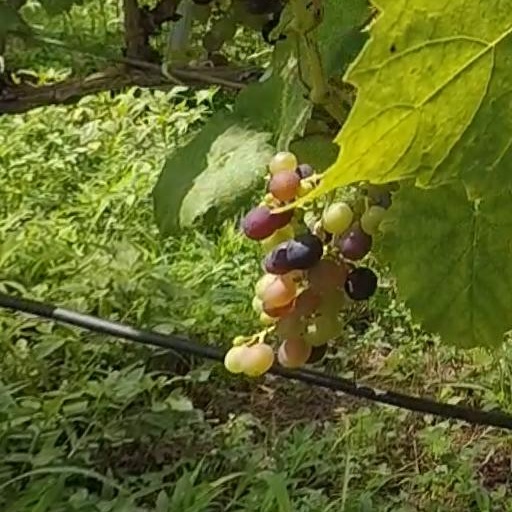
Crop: grape